Religion in Saudi Arabia

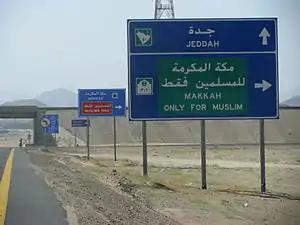
Non-Muslims are barred from entering the holy city of Mecca and parts of the holy city of Medina.

Islam is the state religion of Saudi Arabia. As the "home of Islam" where the prophet of Islam lived and carried out his mission, the kingdom attracts millions of Muslim Hajj pilgrims annually, and thousands of clerics and students who come from across the Muslim world to study. Approximately 100% of its citizens are Muslim and most of its large population of foreign workers are as well. Hanbali is the official version of Sunni Islam and it is used in the legal and education systems. The Basic Law of Saudi Arabia states that it is the duty of every citizen to defend Islam.